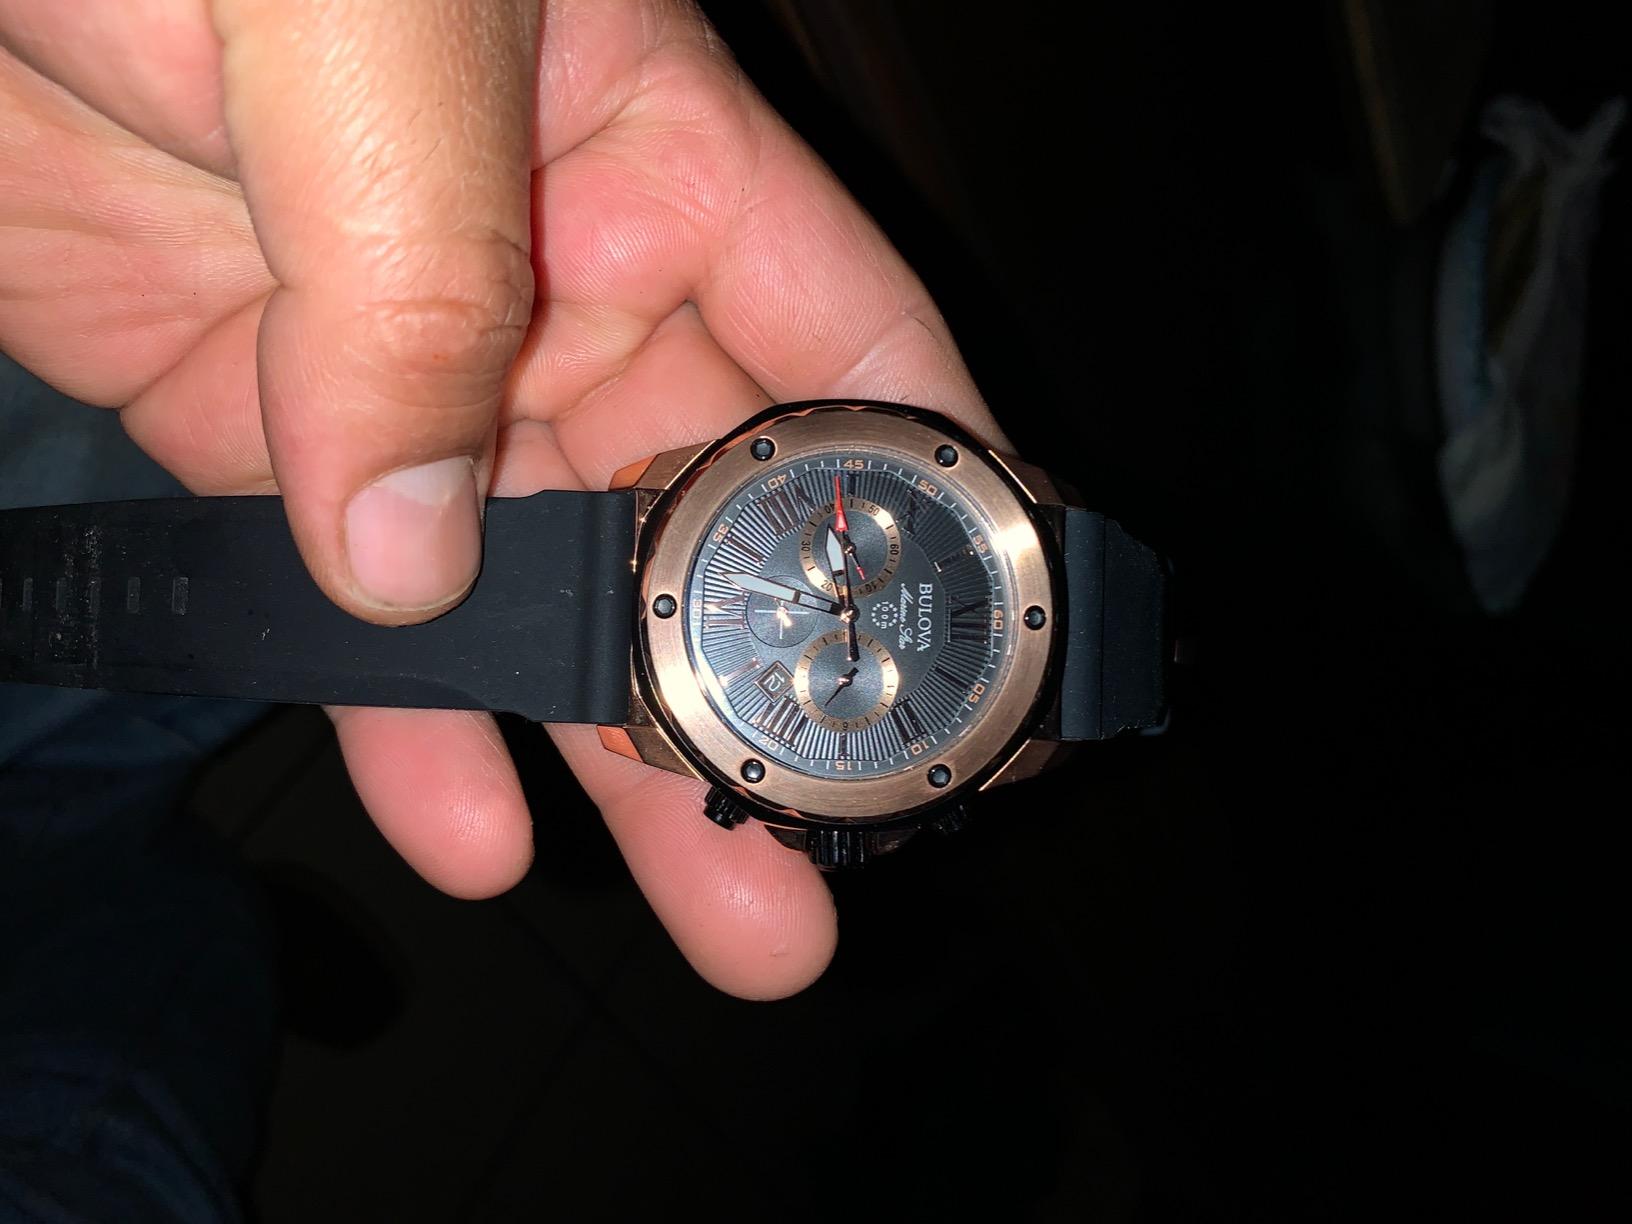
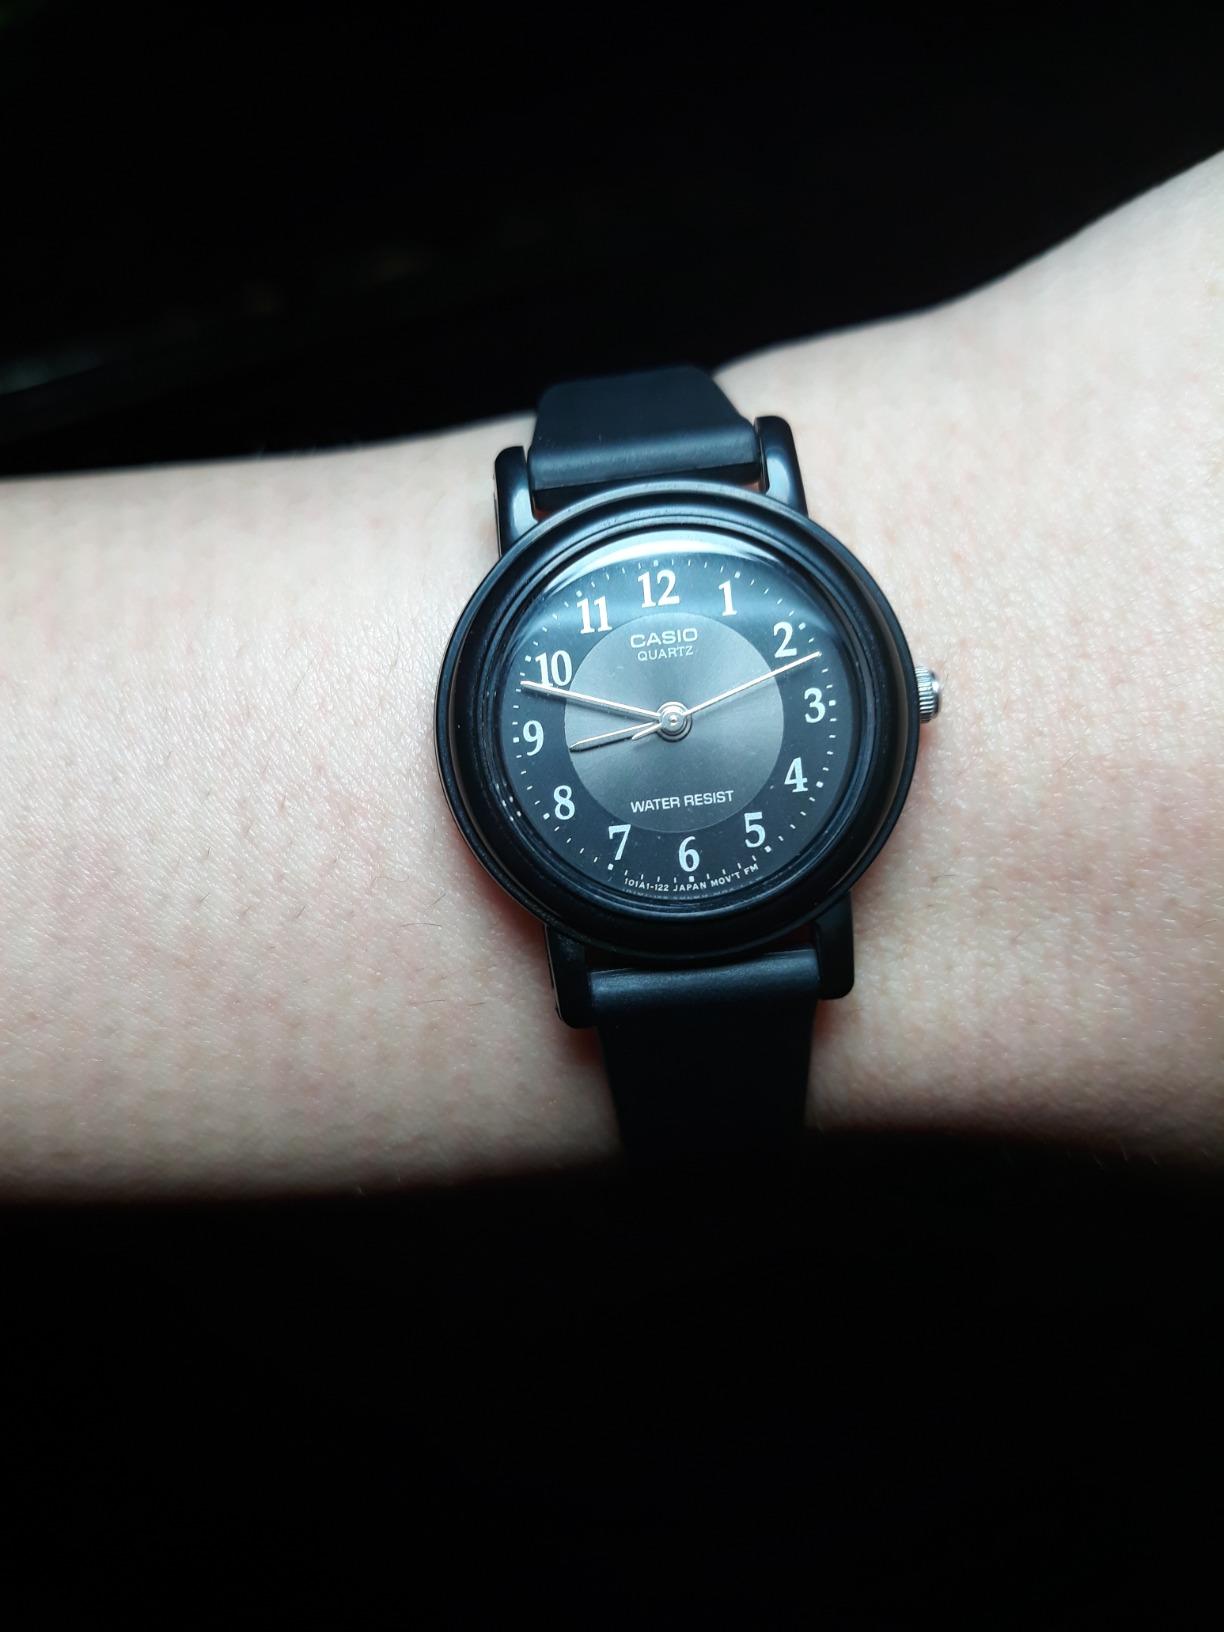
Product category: accessories_watch
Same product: no